Parichay (film)

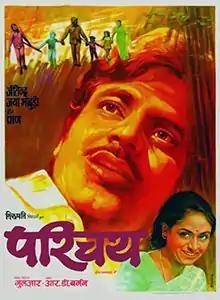
Theatrical release poster

Parichay is a 1972 Indian Hindi-language drama film, produced by V. K. Sobti under the Tirupathi Pictures banner and directed by Gulzar. It stars Jeetendra, Jaya Bhaduri; while Sanjeev Kumar, Vinod Khanna have given special appearances and the music was composed by Rahul Dev Burman. The film was reported to be based on the Bengali novel "Rangeen Uttarain" by Raj Kumar Maitra. and partially inspired by the 1965 movie "The Sound of Music".